1931 Valentine earthquake

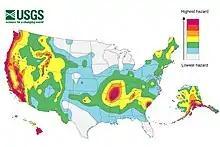
Contour map of seismic hazard across the United States

The largest earthquakes in Texas history have occurred in West Texas, which is the state's most seismically active region. Earthquakes have been reported in El Pasonear the state's westernmost extentsince as early as 1887. There are several faults in the region, including the Mayfield Fault, Rim Rock Fault, and Valentine Fault, in addition to other major geologic features such as the Central Basin Platform, the Ouachita Tectonic Front, and the Rio Grande rift. The 1931 Valentine earthquake may have been generated by movement along either the Mayfield or Rim Rock Faults, though no investigation of fault displacement was performed in the area after the earthquake. One 1987 study published in the "Bulletin of the Seismological Society of America" suggested that the earthquake was caused by either normal or strike-slip faulting at a depth of 6 mi (10 km), with a dip of 54° to the east, a strike of 10–20° and a rake of –150°. The tremor may have resulted in broad subsidence of 4 in (11 mm) over a 10–20 mi (20–30 km) long stretch near Valentine. Though no surface rupture was reported in connection with the earthquake along a fault, cracks in the alluvium within the nearby Quitman Canyon developed during the earthquake, retaining depths of and widths as wide as at least 17 years after the earthquake.